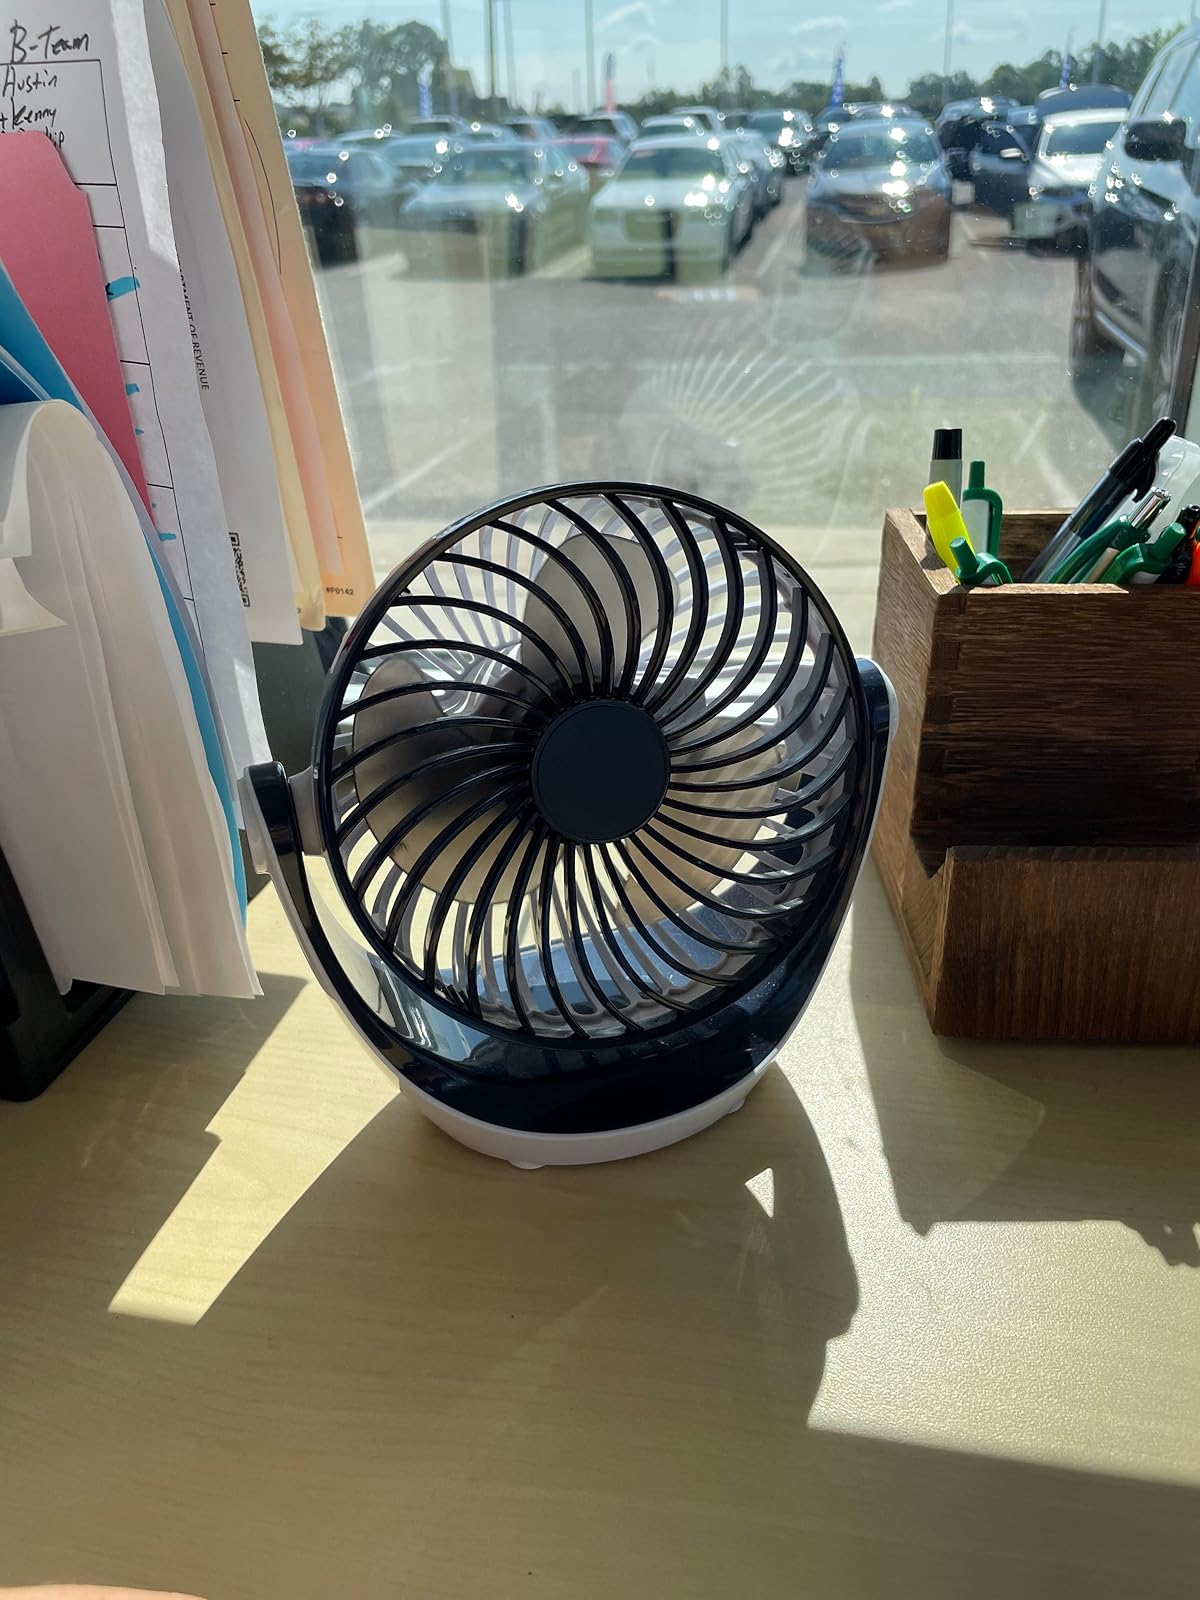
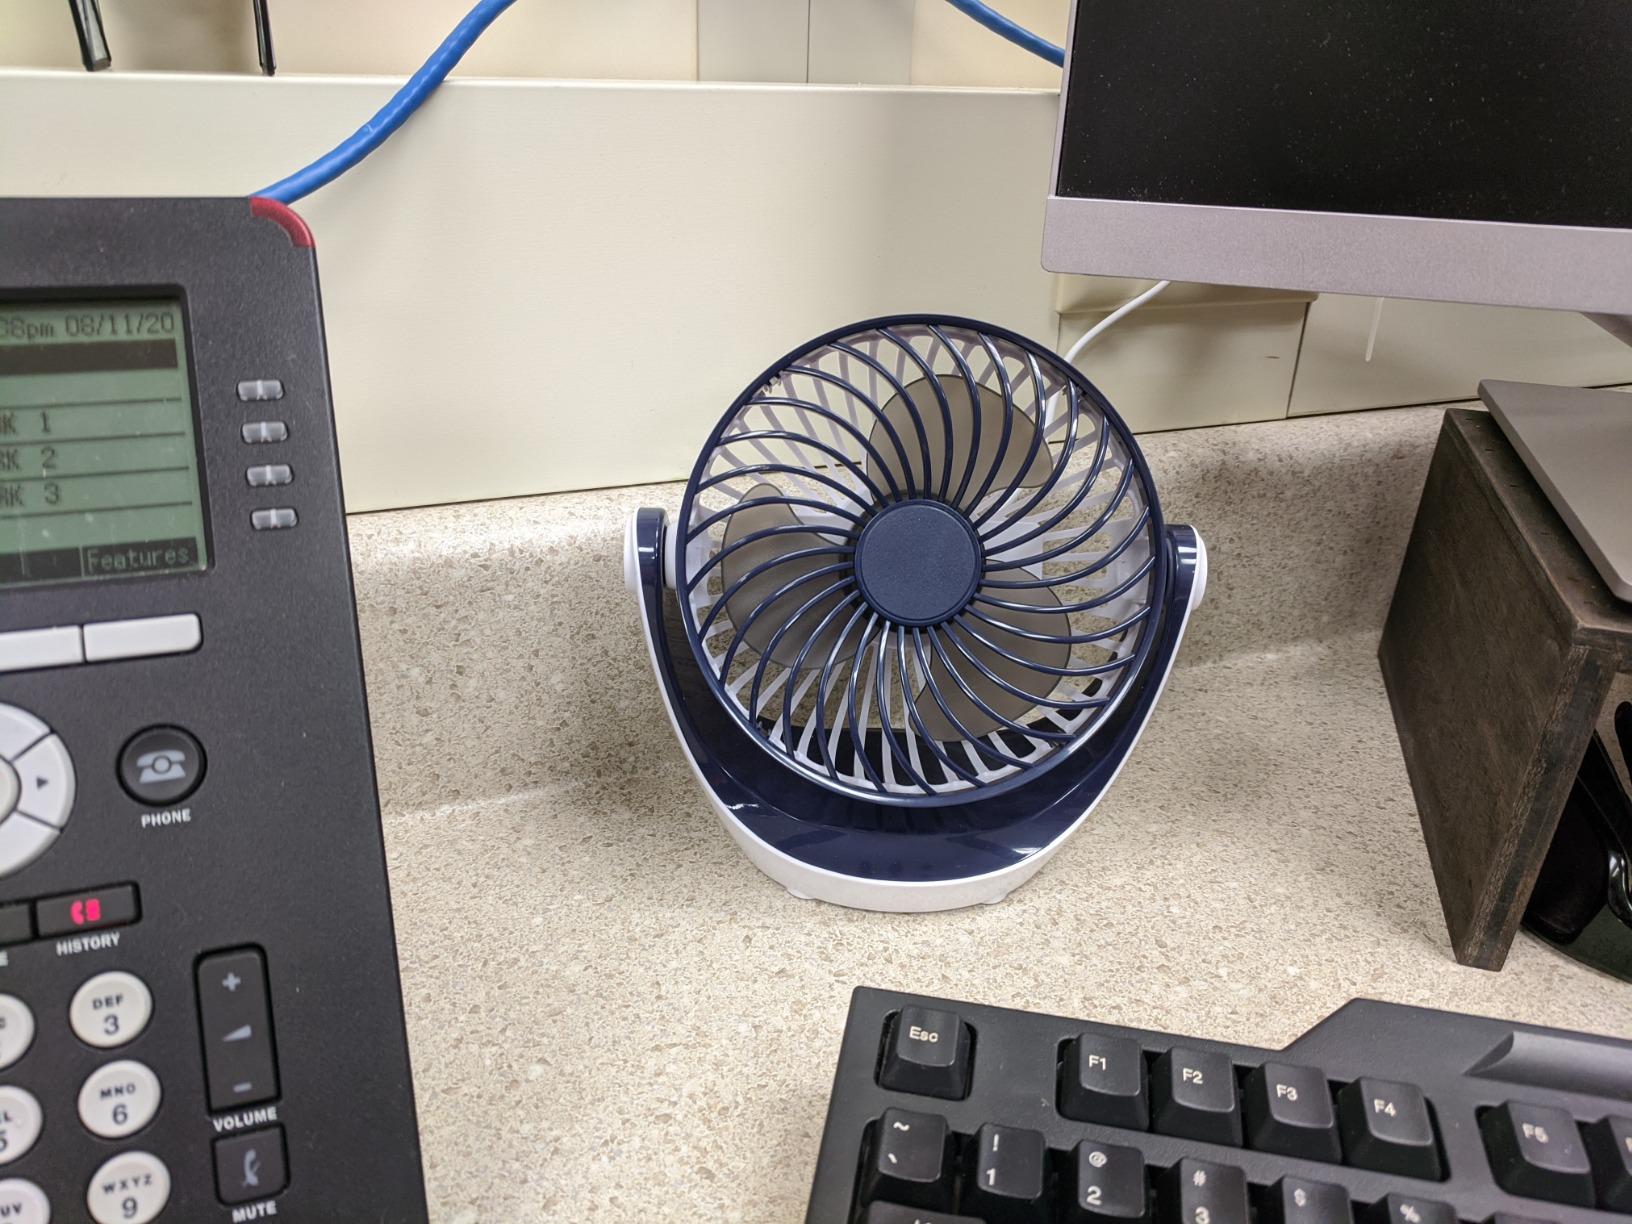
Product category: fan
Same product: yes